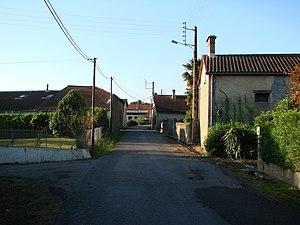
Dours est une commune française située dans le département des Hautes-Pyrénées, en région Occitanie. C'est une commune située à environ 10 km au nord-est de Tarbes, sur les coteaux de Pouyastruc marquant la limite orientale de la vallée de Tarbes.